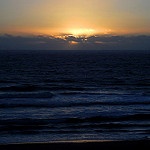
Label: sea